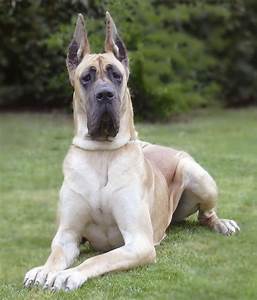
Label: dog